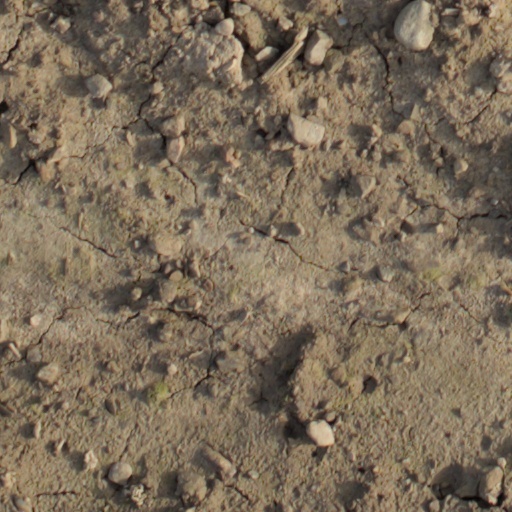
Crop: wheat